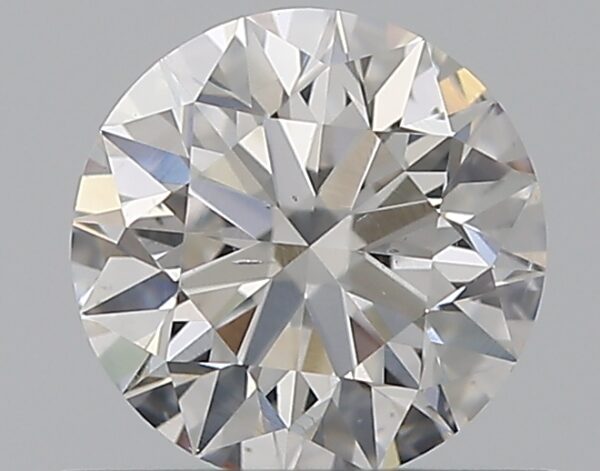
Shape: round
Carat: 0.51
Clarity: VS2
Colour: F
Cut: EX
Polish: EX
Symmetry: EX
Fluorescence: N
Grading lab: GIA
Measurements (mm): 5.07 x 5.1 x 3.19